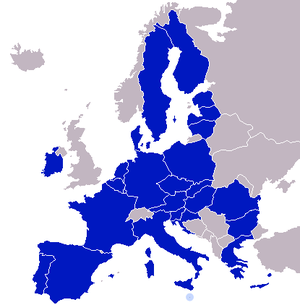
Europol est une agence européenne de police criminelle qui facilite l'échange de renseignements entre polices nationales en matière de stupéfiants, de terrorisme, de criminalité internationale et de pédophilie au sein de l'Union européenne.
Un organisme chargé de l'application de la loi est une agence gouvernementale responsable de l'application de la loi comme Interpol et Europol.